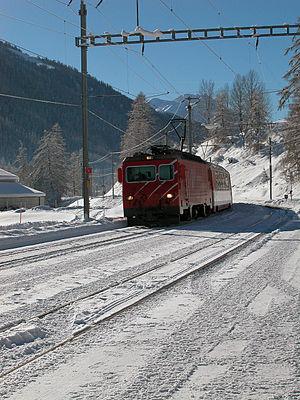
La Matterhorn-Gotthard Bahn est née de la fusion du FO, du BVZ et du Gornergrat Bahn le premier janvier 2003. Son réseau est à voie métrique, long de 144 km.